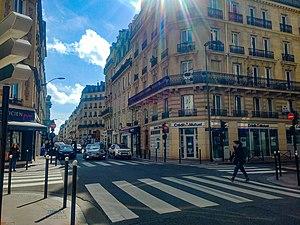
Rue du Président-Wilson (anciennement rue de Courcelles) à Levallois-Perret
La rue du Président-Wilson est une voie de communication située à Levallois-Perret.
Cet article donne une liste des voies de Levallois-Perret.